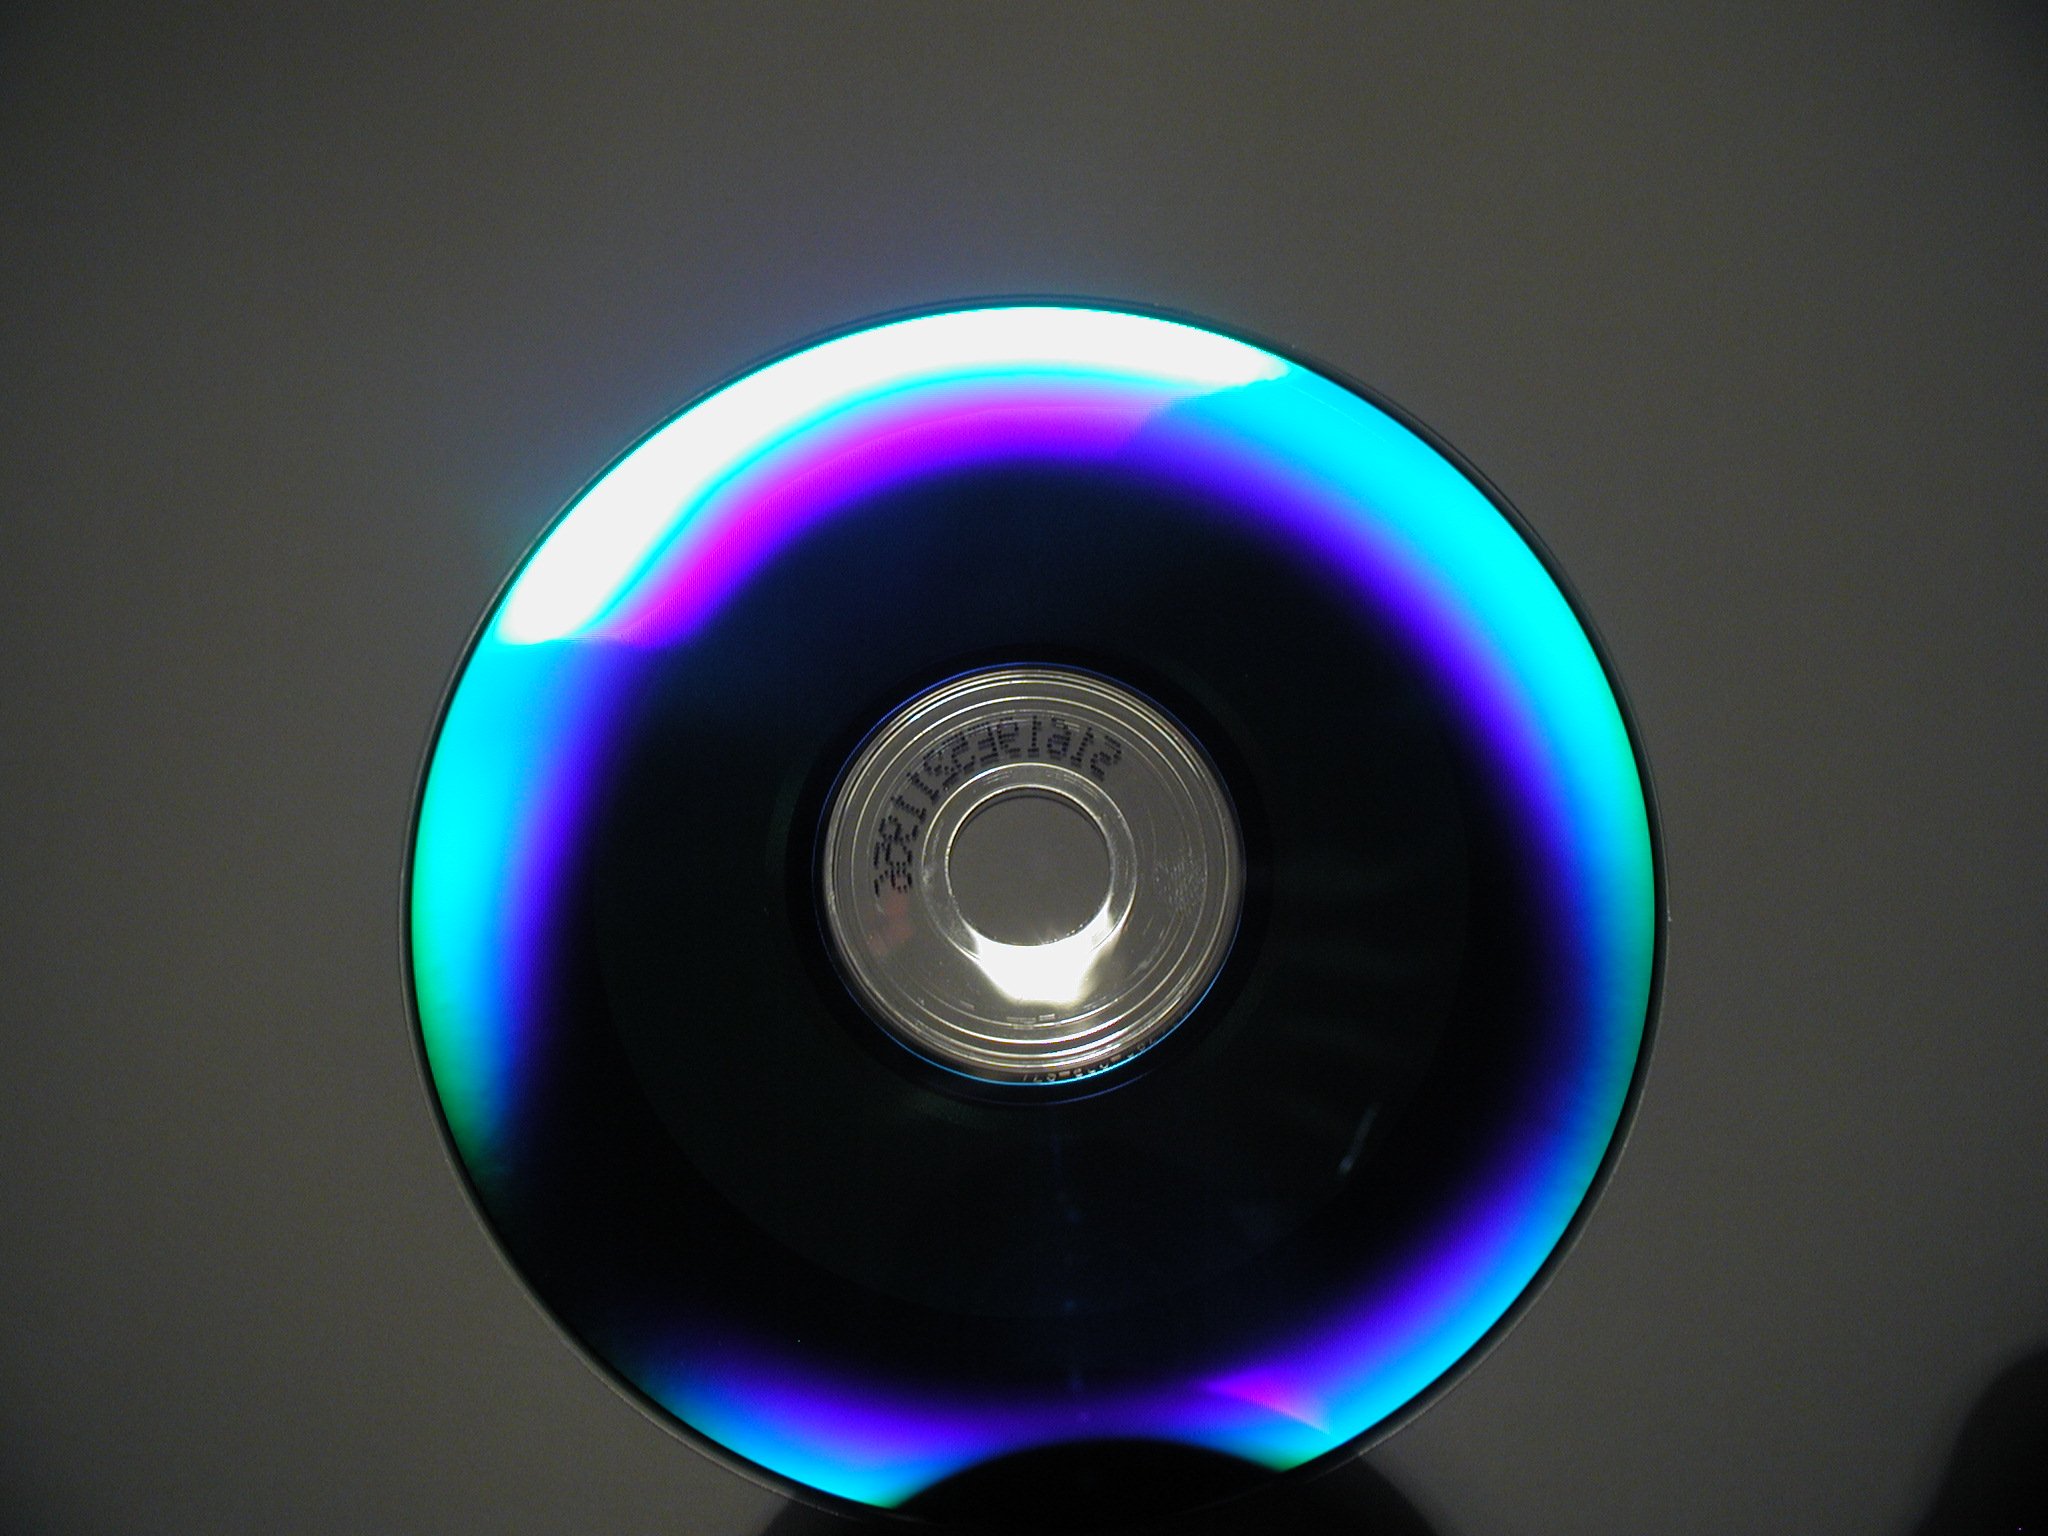
music, light, technology, reflection, color, blue, circle, silver, eye, digital, cd, dvd, organ, shimmer, disc, movies, electronic device, compact disc, data storage device